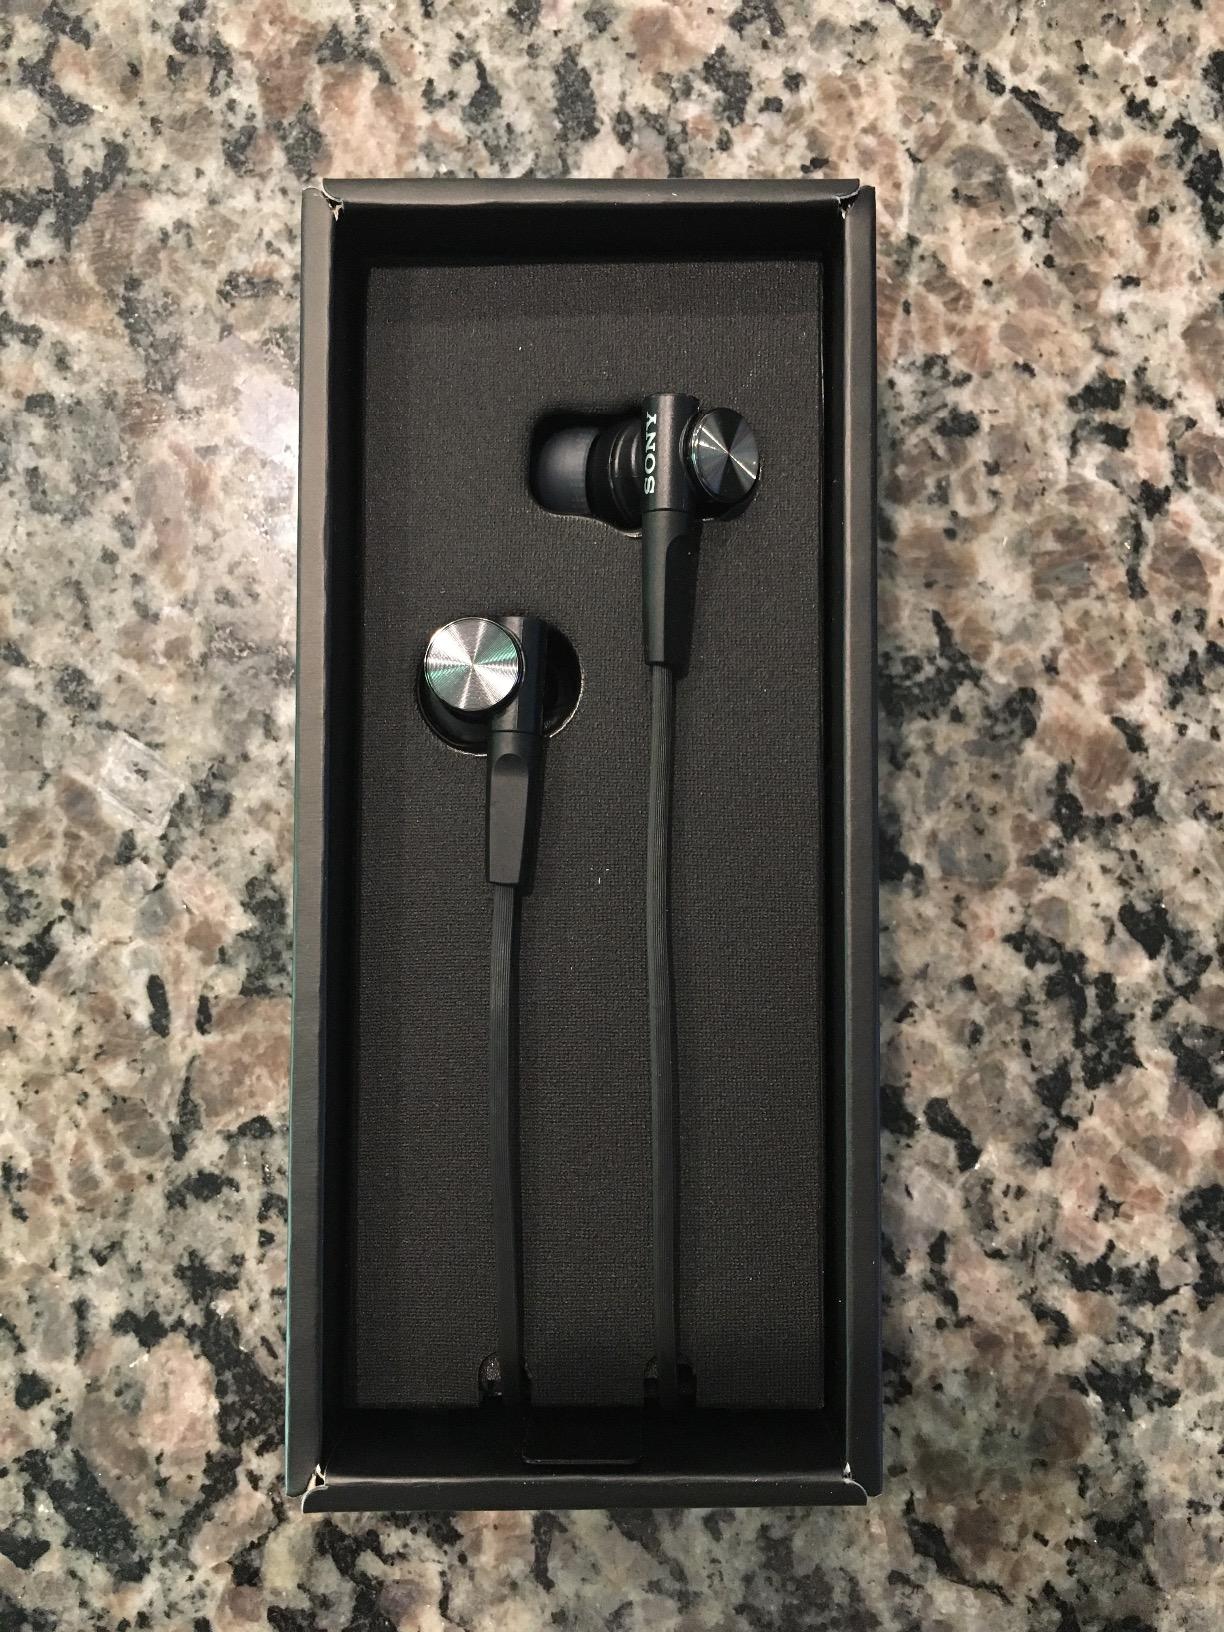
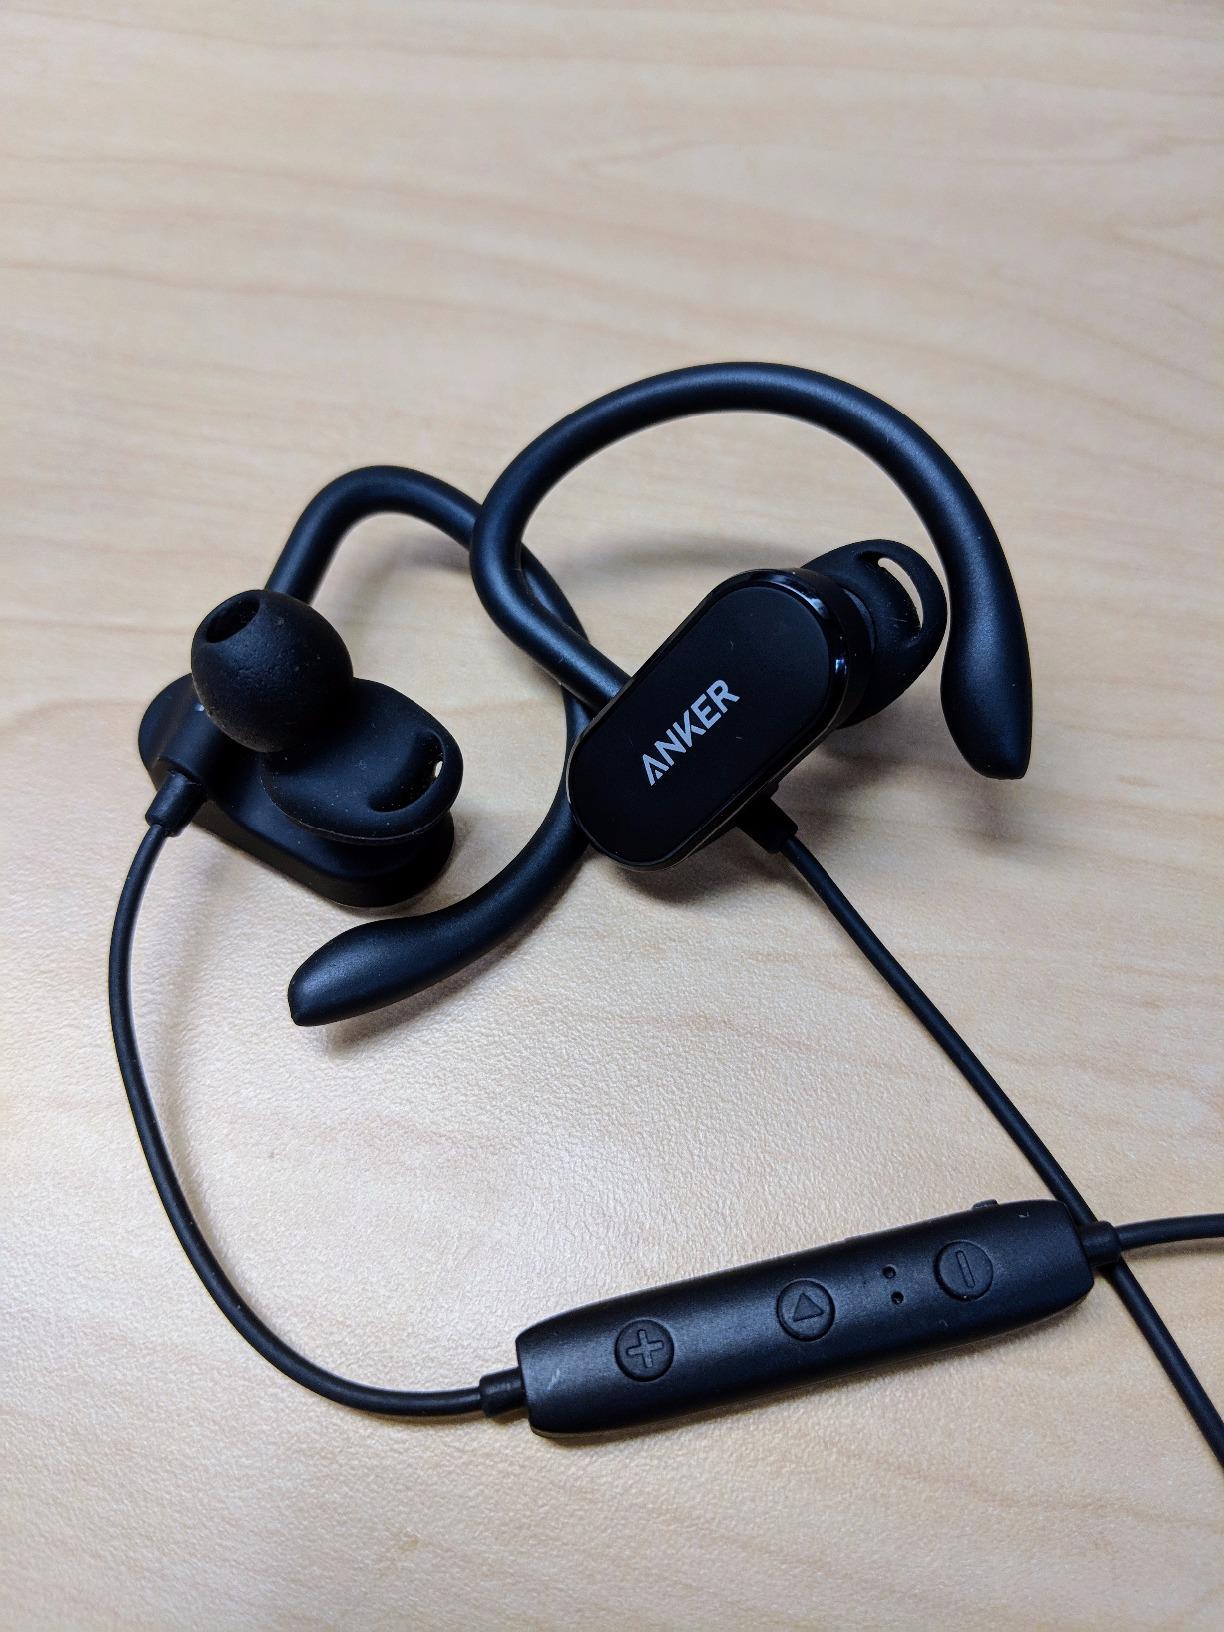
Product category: headphones
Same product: no